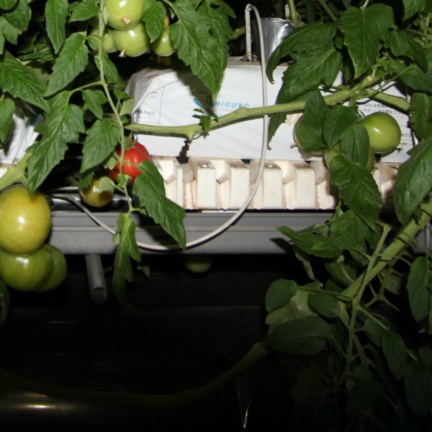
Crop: tomato